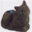
Label: cat